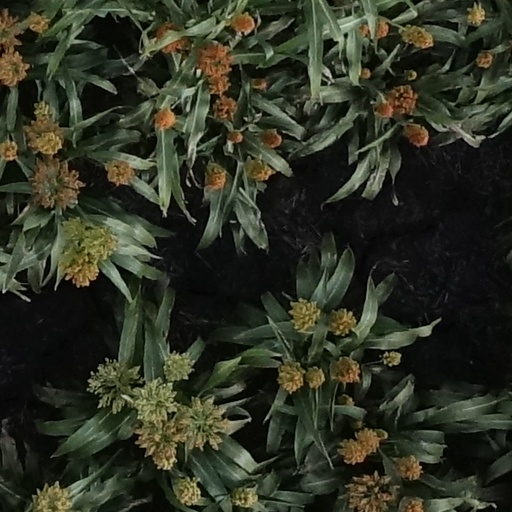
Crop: sorghum